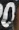
Number: 0